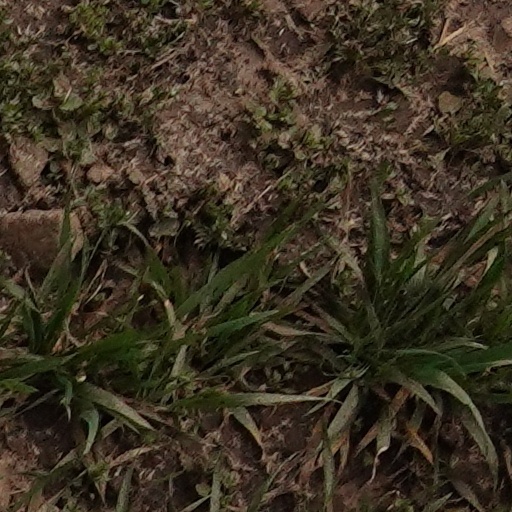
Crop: wheat